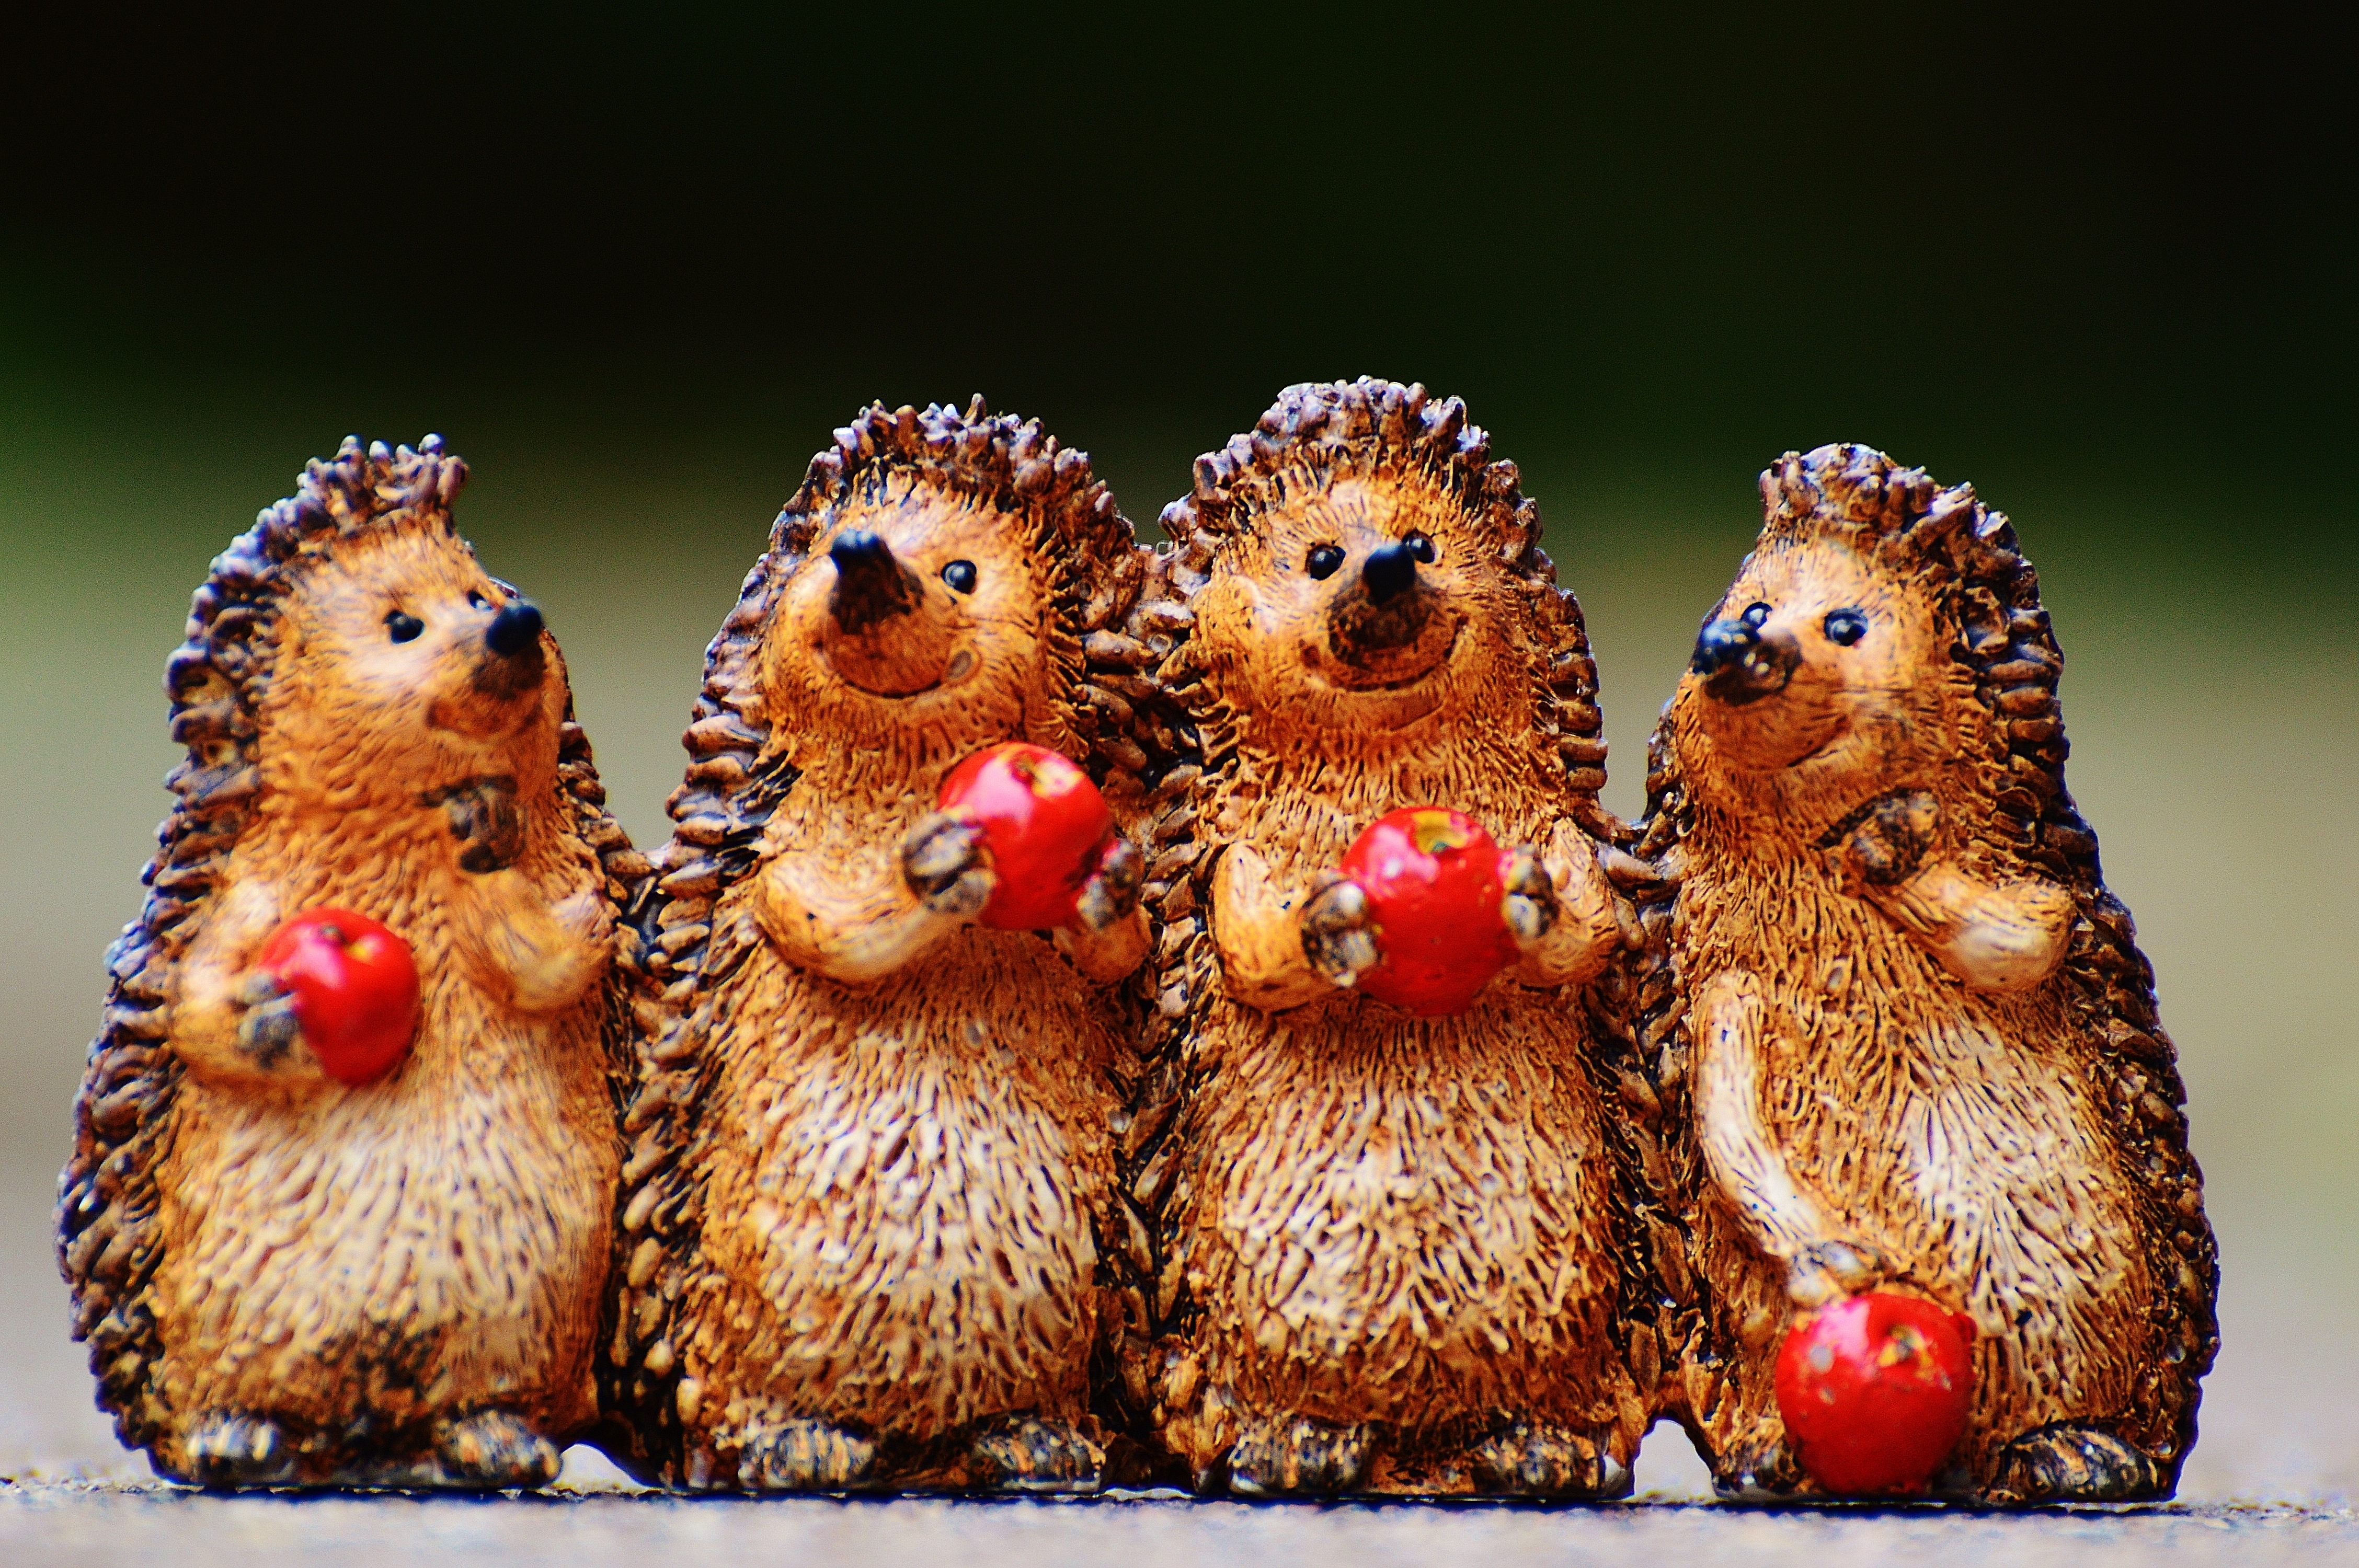
apple, bird, sweet, animal, cute, decoration, food, produce, fauna, cheerful, figure, hedgehog, funny, pair, figures, macro photography, art stone, erinaceidae